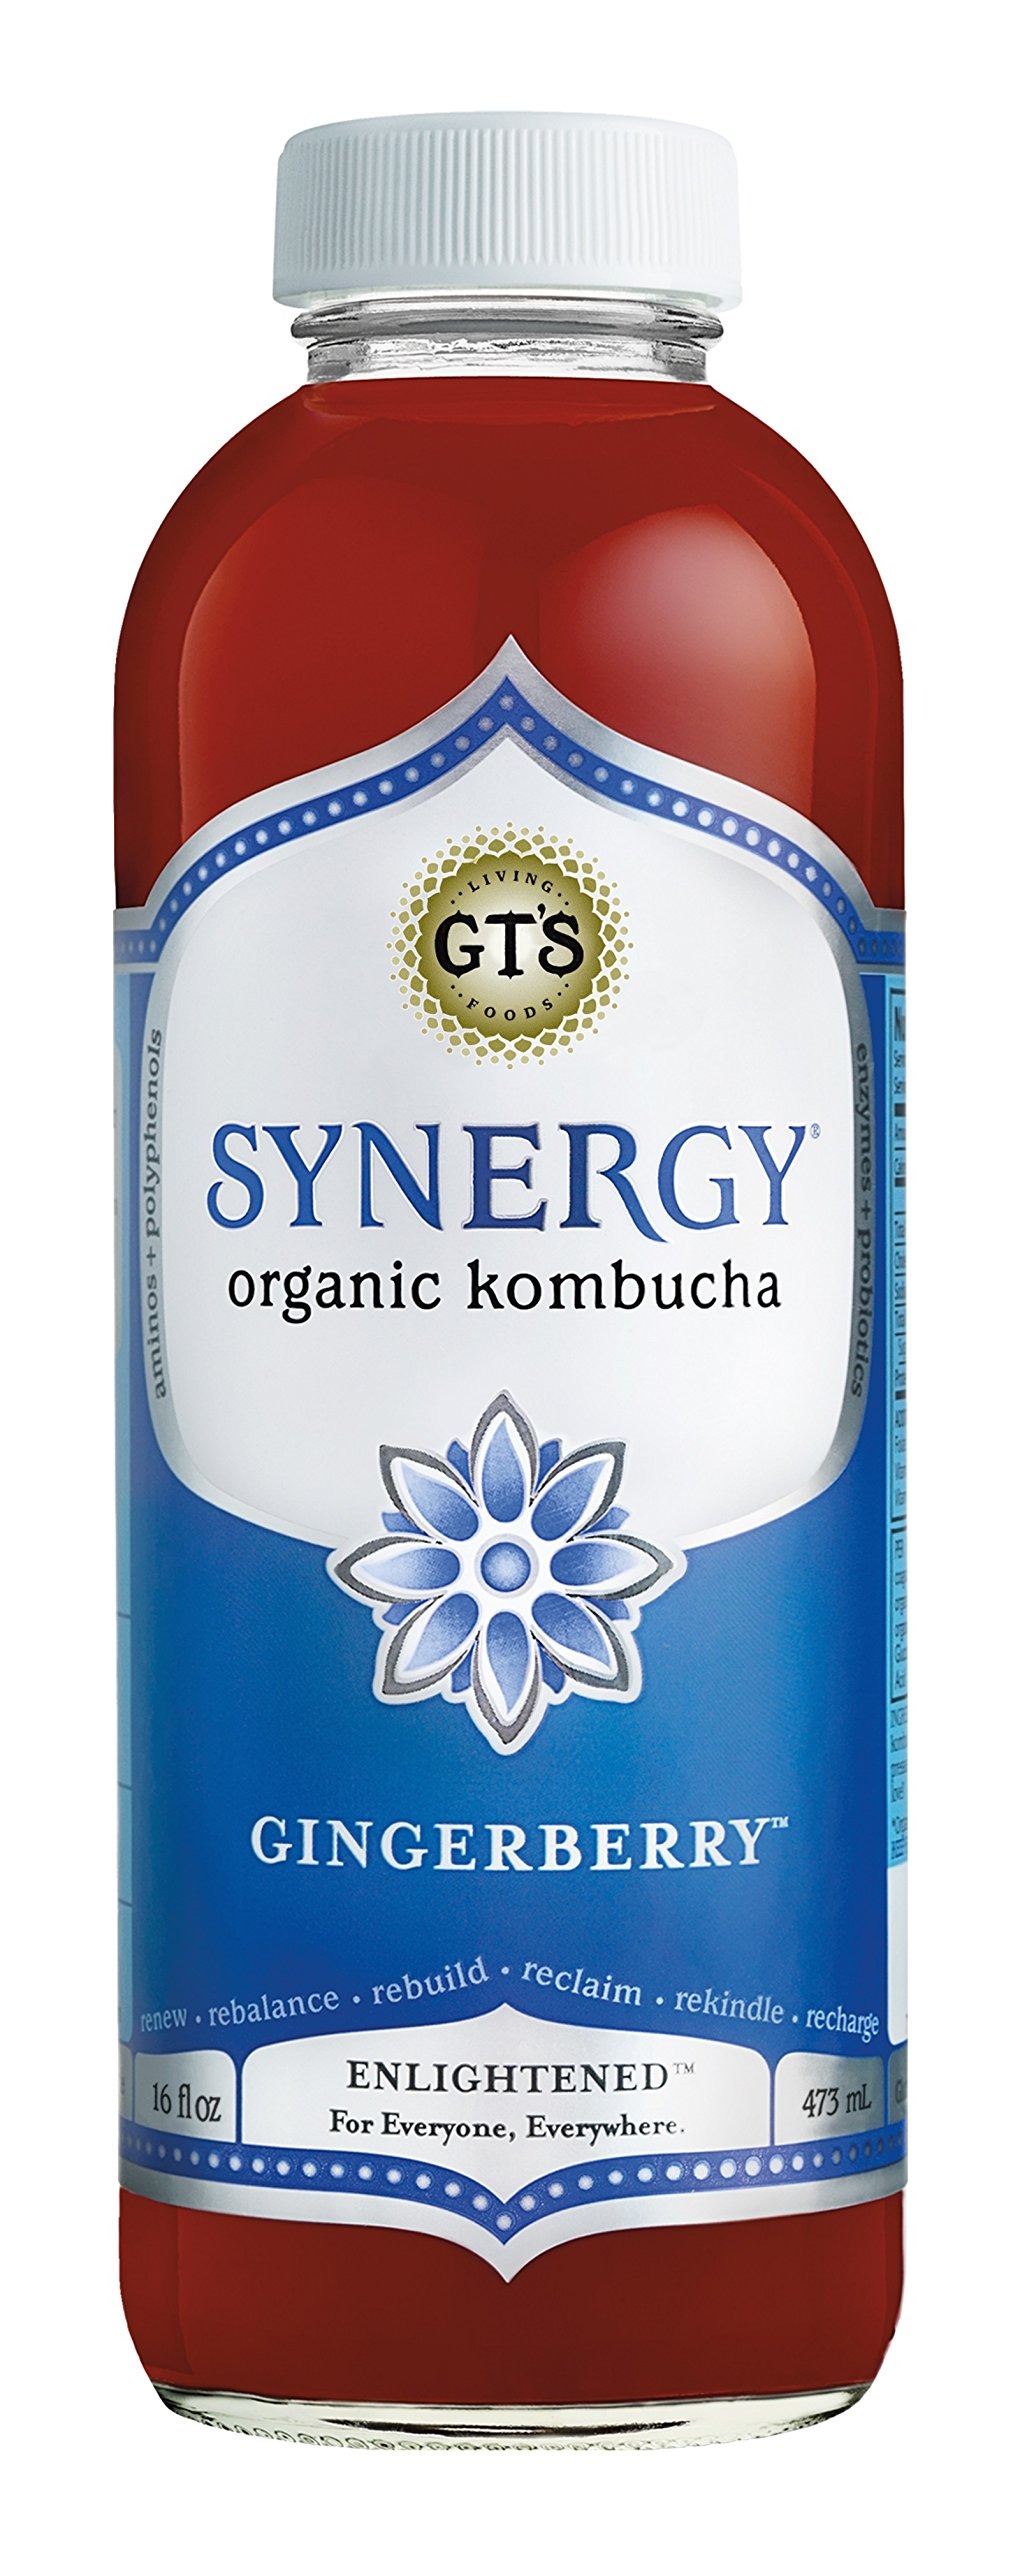
Item Name: GT'S ENLIGHTENED KOMBUCHA Synergy Organic Kombucha Tea, Gingerberry, 16.2 Ounce (Pack of 12)
Bullet Point: GT's Synergy Organic Kombucha, Gingerberry
Value: 194.4
Unit: Ounce

Price: 3.745